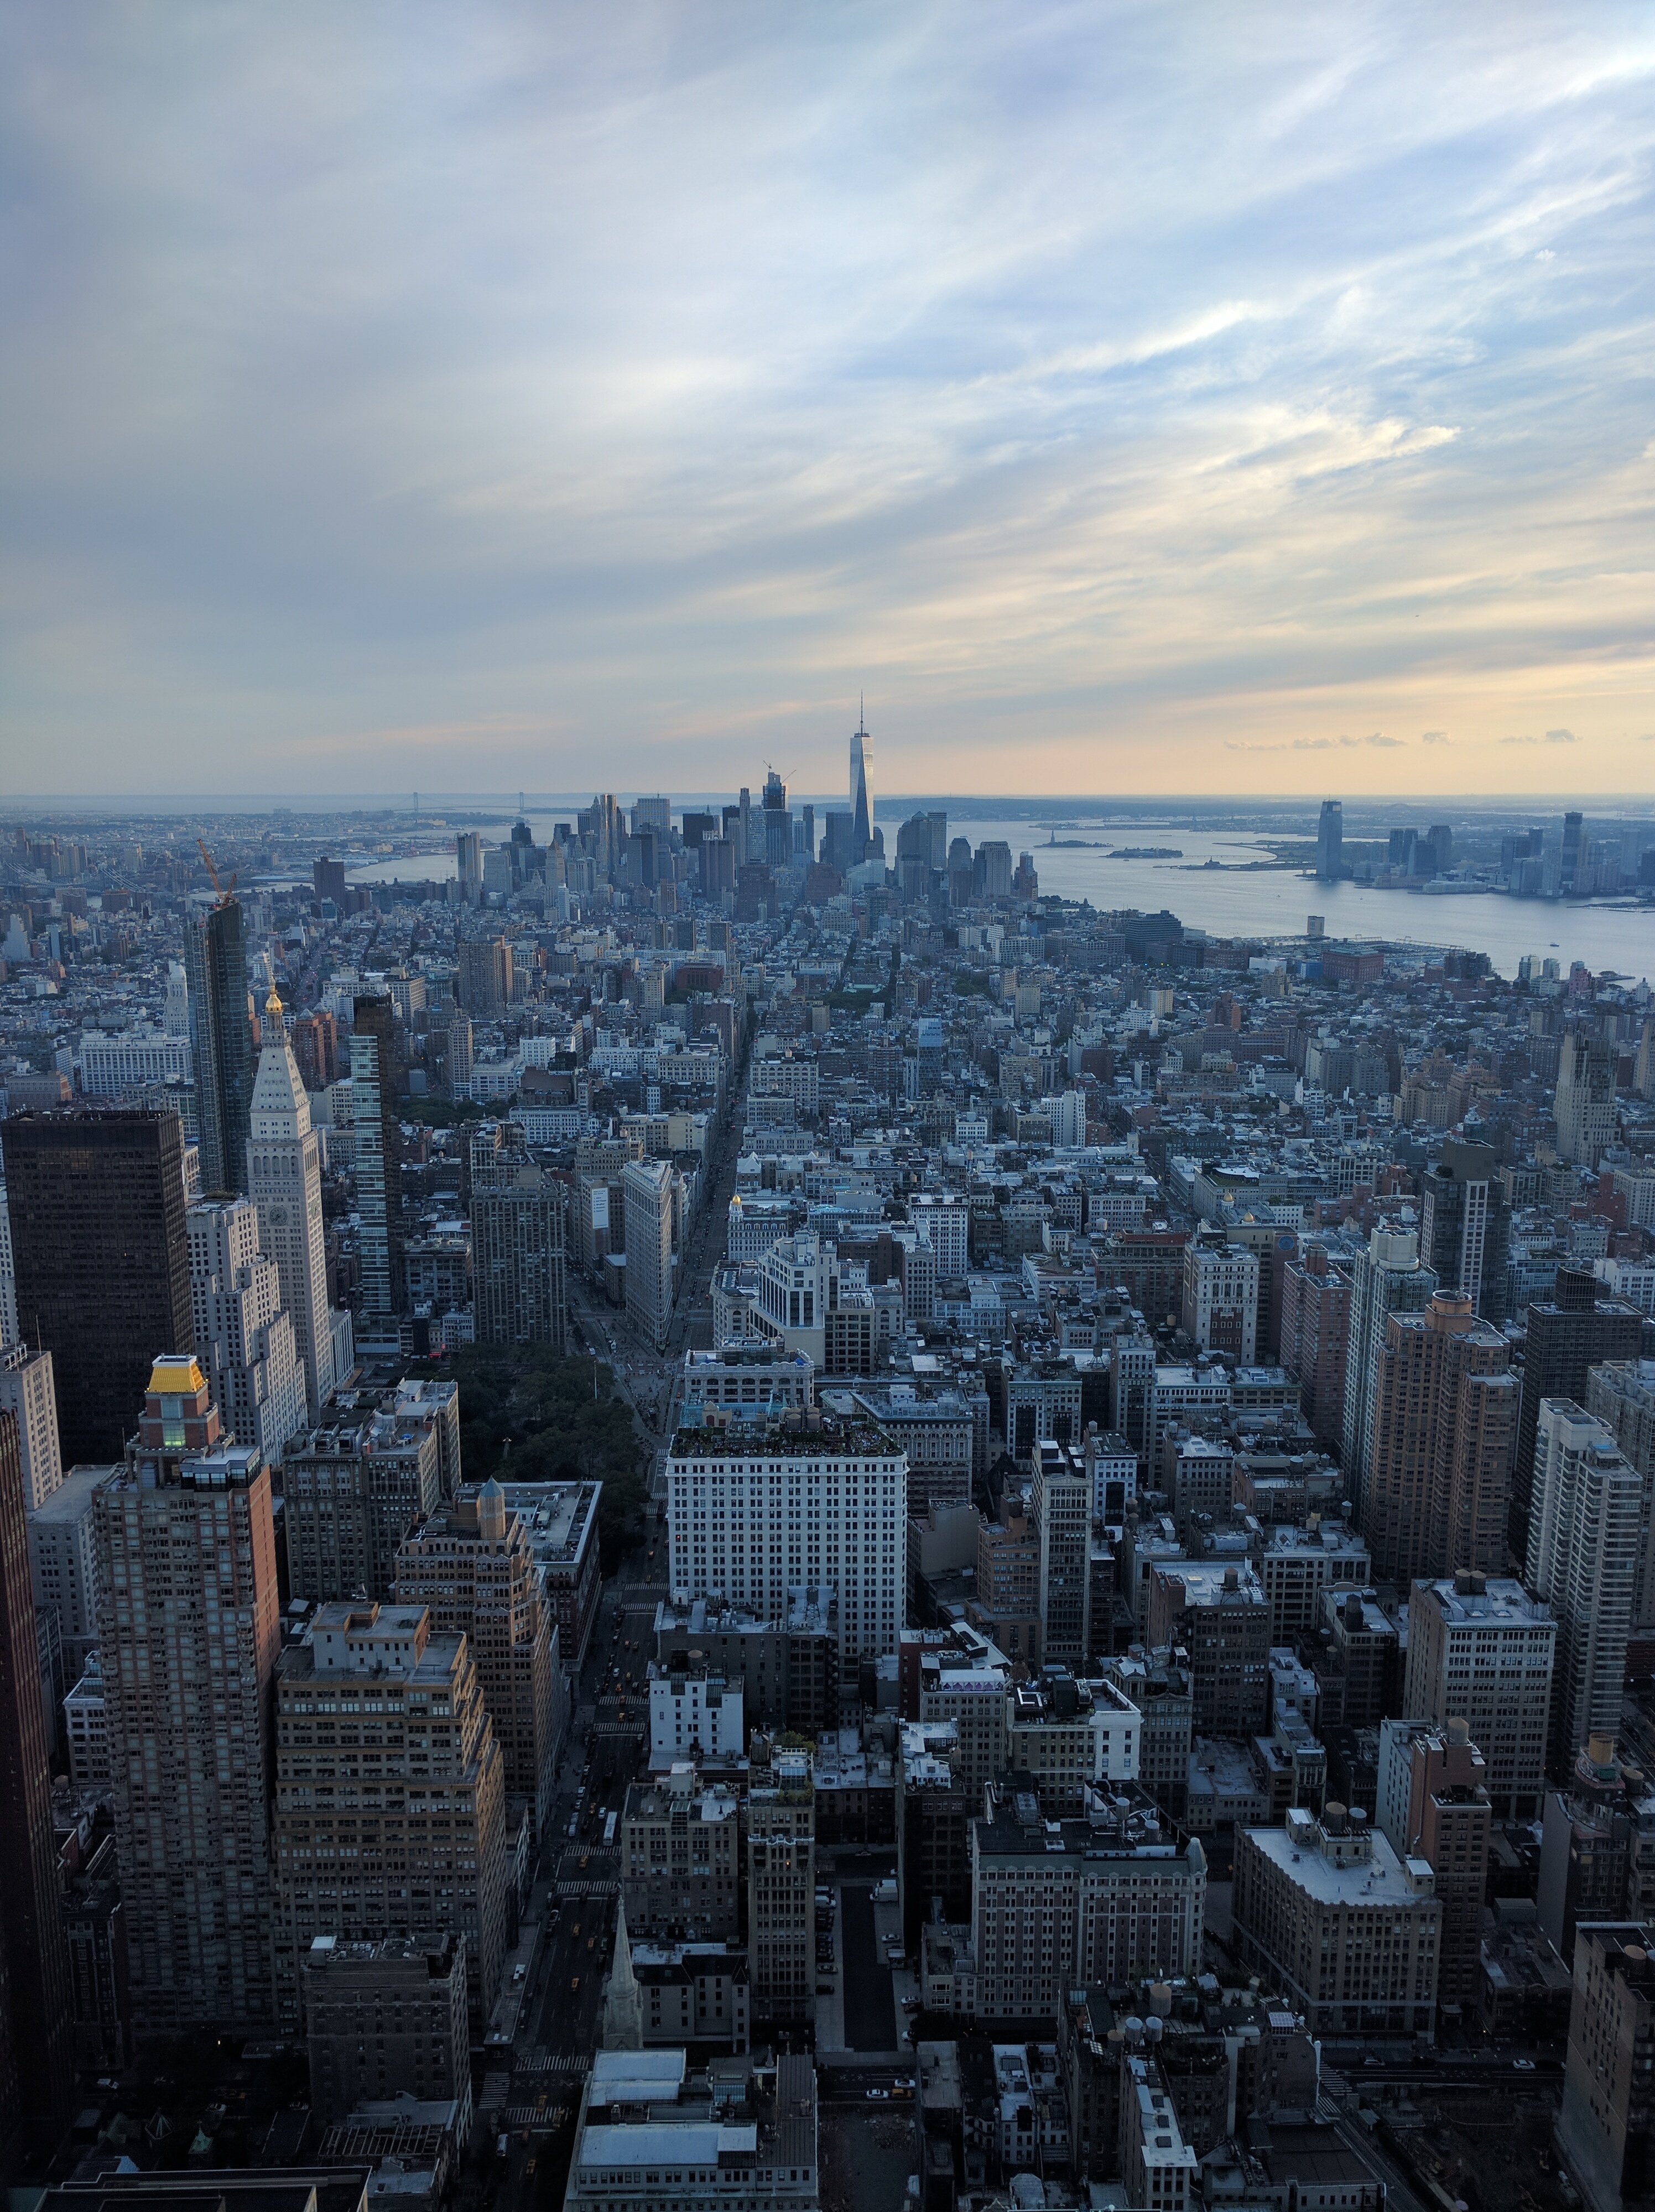
horizon, skyline, city, skyscraper, cityscape, downtown, dusk, evening, landmark, metropolis, aerial photography, urban area, geographical feature, human settlement, metropolitan area